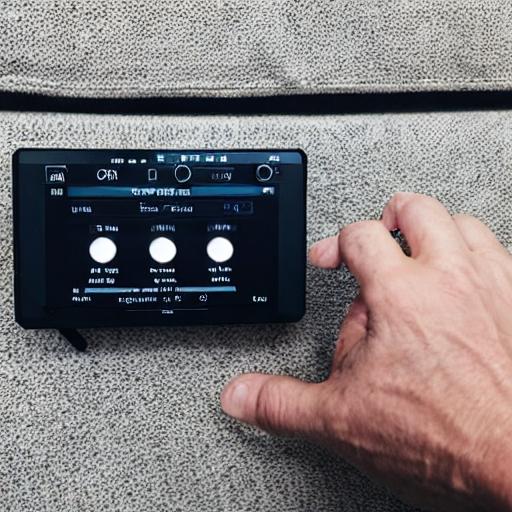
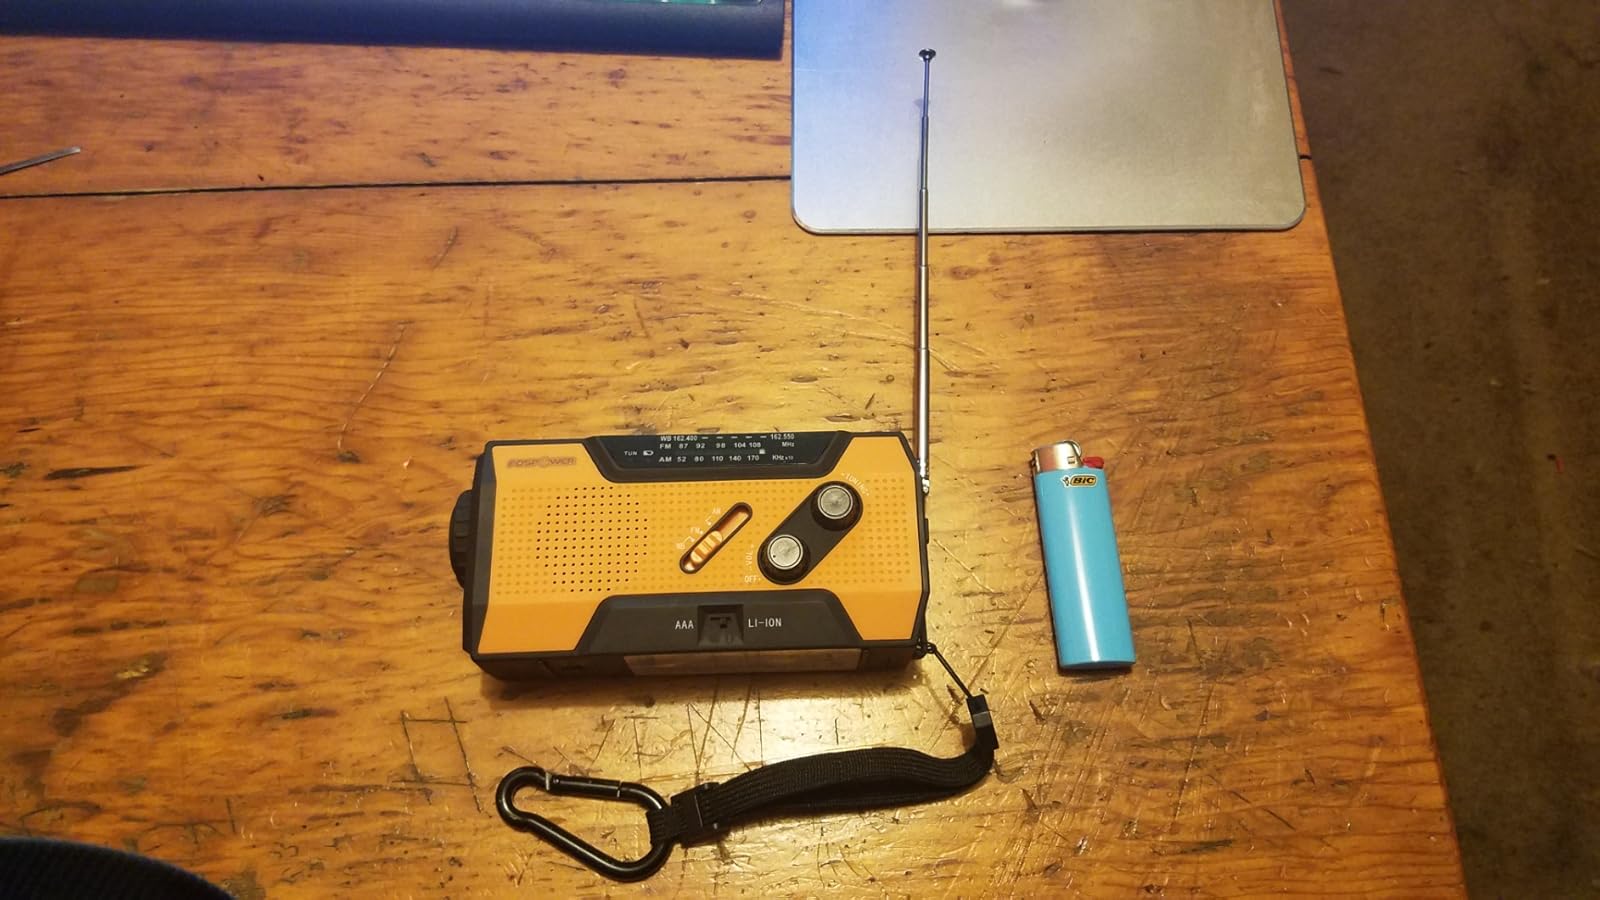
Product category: radio
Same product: no